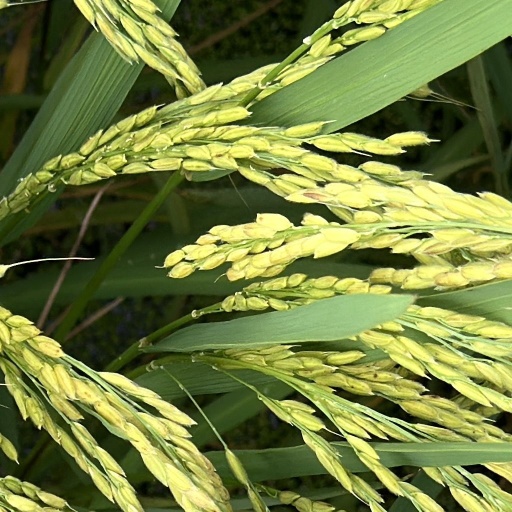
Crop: rice